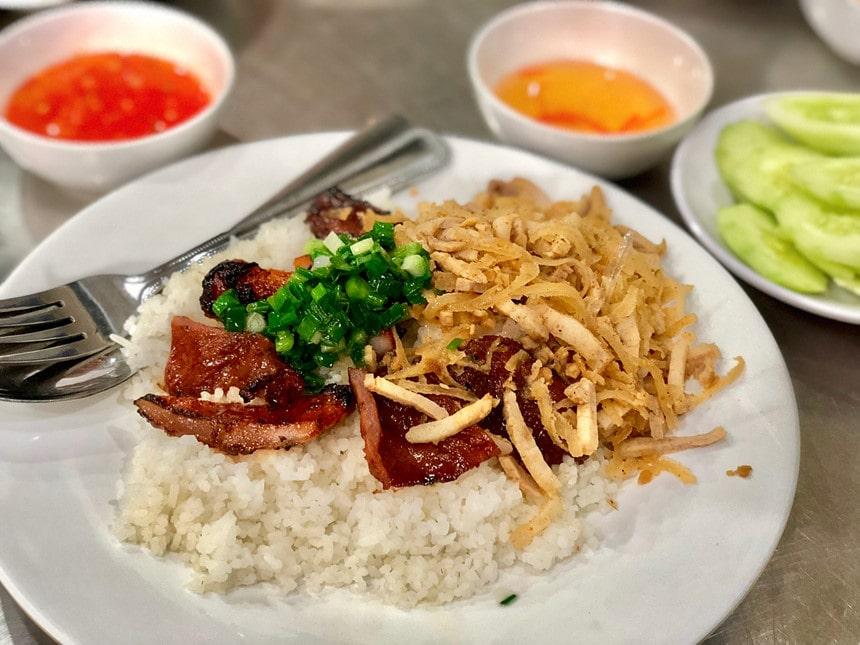
có một đĩa thức ăn xuất hiện ở trong bức ảnh